Poynings

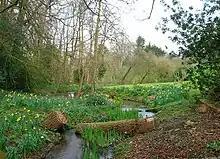
View of Poynings Stream from Cora's Walk

Holy Trinity Church is Poynings’ parish church, located at the east end of the village, on The Street.. The church is in the Church of England Diocese of Chichester, Archdeaconry of Horsham.